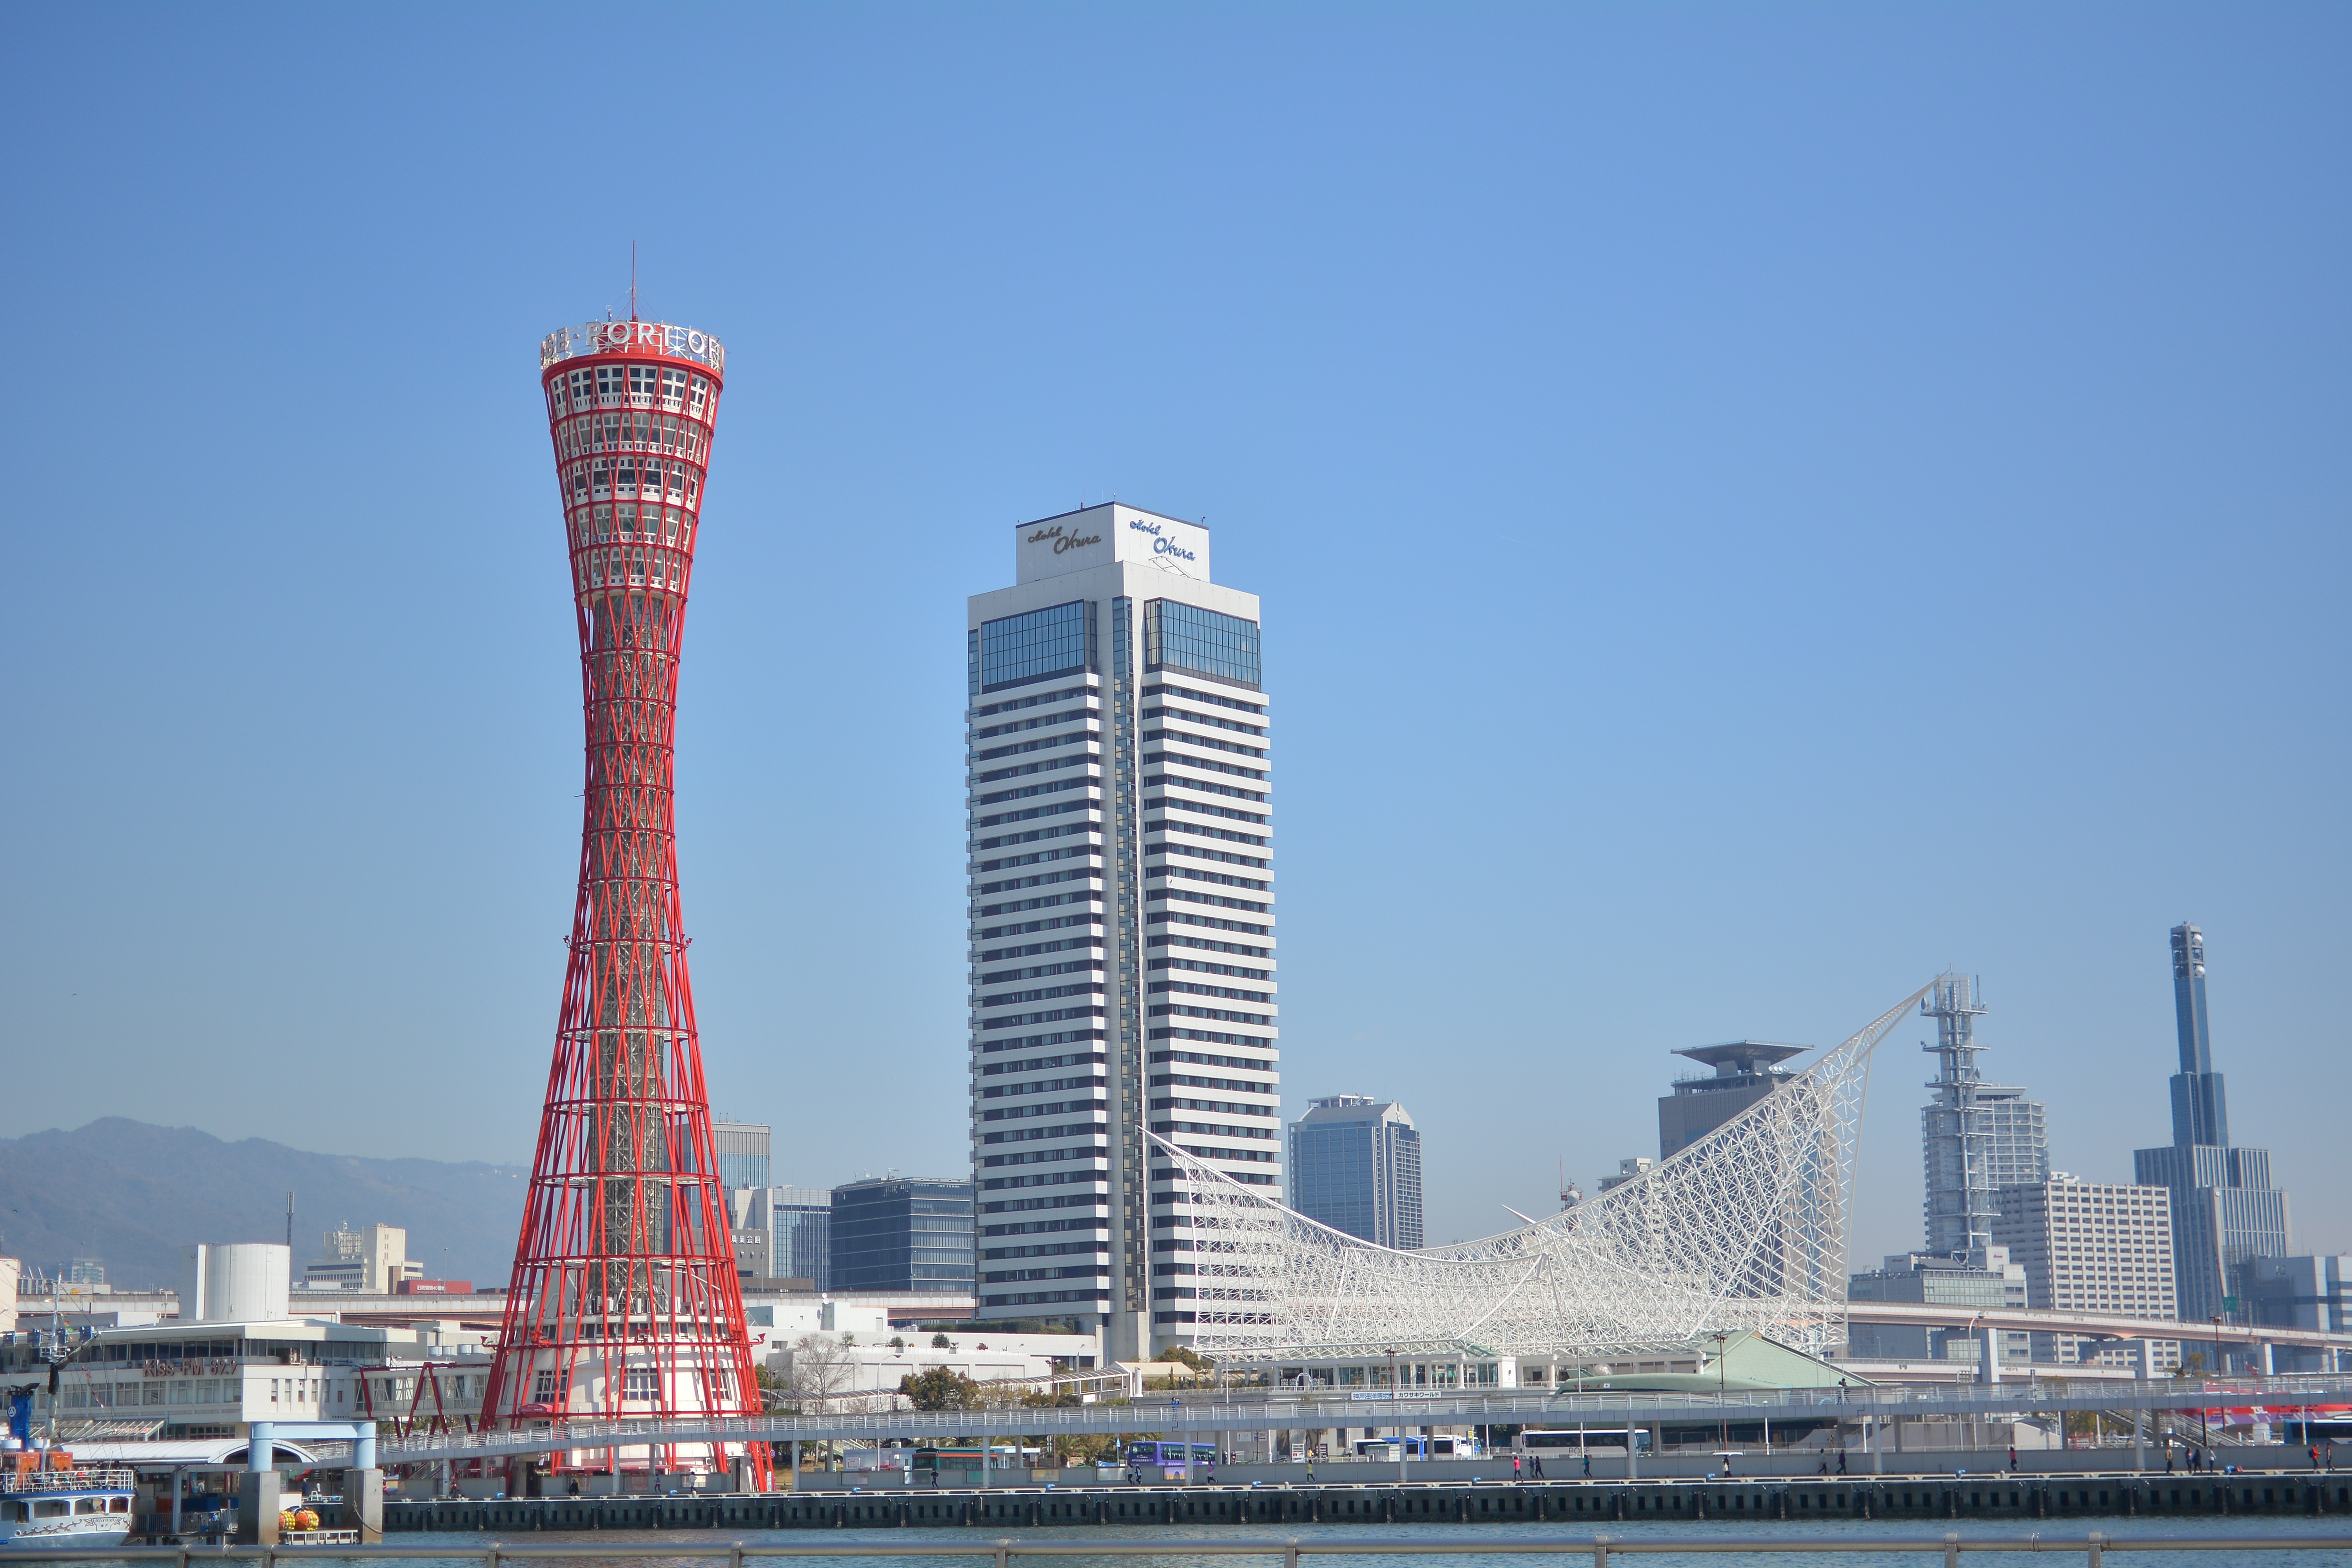
landscape, sea, skyline, city, skyscraper, cityscape, downtown, red, vehicle, tower, landmark, tower block, blue sky, sunny, day, kobe, tourist destination, distant view, control tower, during the day, harborland, kobe maritime museum, hotel okura, meriken park, central pier